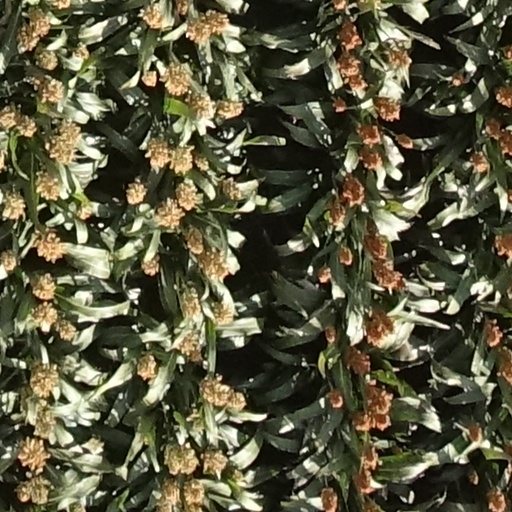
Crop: sorghum